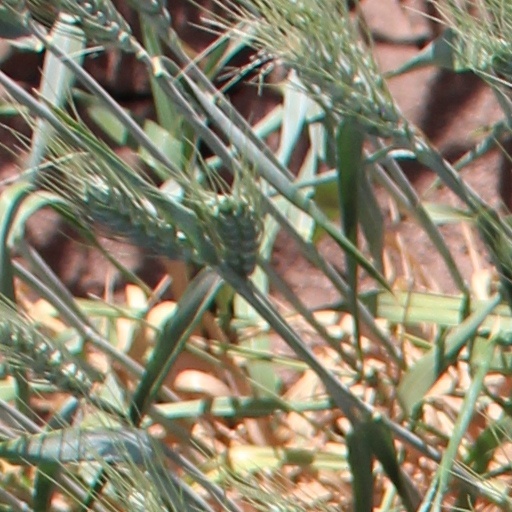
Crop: wheat